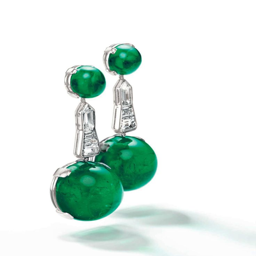
a pair of exceptional carats emerald and diamond earrings